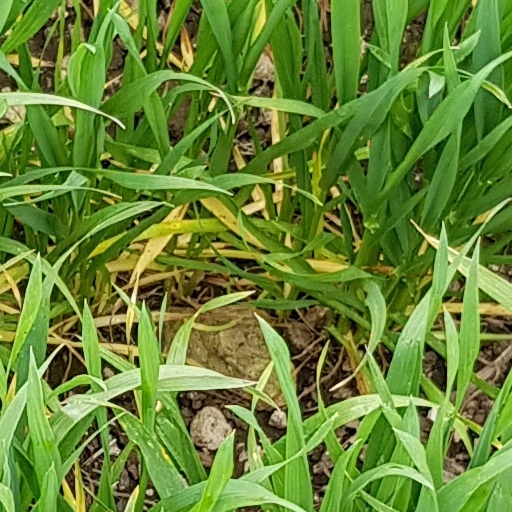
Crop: wheat